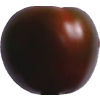
Label: tomato_maroon